Ohakuri Caldera

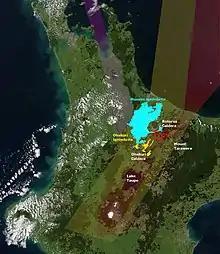
Key is as with other image on the page with addition of surrounding Mamaku (blue) and separate phases of Ohakuri ignimbrites (yellow phase 1 and dark yellow phase 2).

There is now good evidence that the 240,000 years ago Ohakuri eruption was a paired eruption within days/weeks of the very slightly earlier, slightly larger, northerly eruption from the same mush body feeding the Rotorua Caldera. Ignimbrite, up to thick was deposited in the surrounding area to the south of Rotorua. Between Rotorua and Ohakuri crosssections of the ash and ignimbrite from the two eruptions have been able to be sequenced completely and have relationships that can only be explained by a sequence of eruptions separated on occasions by days or less (e.g. no rainfall between eruptions). The pairing separated by was possibly through tectonic coupling of separate magma bodies that co-evolved from a lower in the mantle common mush body, as paired events are being increasingly recognised. The maximum outflow dense-rock equivalent (DRE) of the Ohakuri ignimbrite is which means the combined eruptions produced of material.